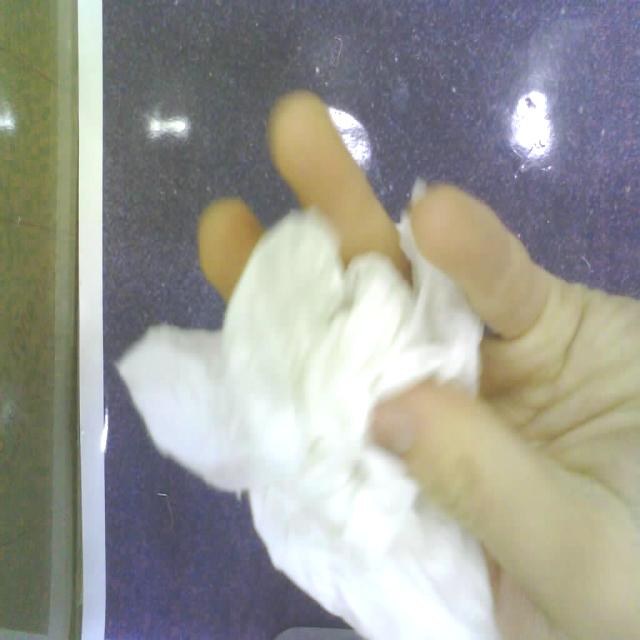
Label: tissues